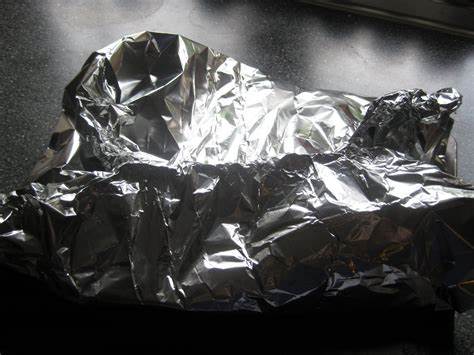
Label: metal